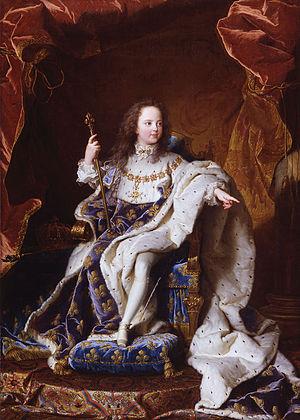
Le XVIIIᵉ siècle commence le 1ᵉʳ janvier 1701 et finit le 31 décembre 1800.
La Régence, dans l’histoire du royaume de France, est la période de régence instaurée à la mort de Louis XIV à cause du trop jeune âge de son héritier désigné, Louis XV, qui n’a que 5 ans et 9 mois. Cette période est remarquable par son progressisme, mais la crédibilité de l’État est affaiblie. La Régence se termine officiellement à la majorité de Louis XV en février 1723, mais une « régence politique » se poursuit.
André Hercule de Fleury, né le 22 juin 1653 à Lodève et mort le 29 janvier 1743 à Issy-les-Moulineaux, est un ecclésiastique et homme d'État français, principal ministre du jeune roi Louis XV de 1726 à 1743.
Louis XV, dit le « Bien-Aimé », né le 15 février 1710 à Versailles où il est mort le 10 mai 1774, est un roi de France et de Navarre. Membre de la maison de Bourbon, il règne sur le royaume de France du 1ᵉʳ septembre 1715 à sa mort. Il fut le seul roi de France à naître et mourir au château de Versailles.
Michel-Richard de Lalande est un musicien français qui a composé, pour le roi Louis XIV, essentiellement de la musique religieuse mais aussi des divertissements, des pastorales et des ballets.
Louis Auguste de Bourbon, duc du Maine, duc d'Aumale, prince souverain de Dombes, comte d’Eu, est un fils légitimé du roi de France Louis XIV, né à Saint-Germain-en-Laye le 31 mars 1670 et mort à Sceaux le 14 mai 1736.